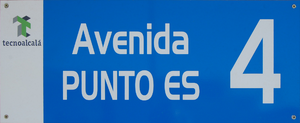
Plaque l'avenue nom de domaine .es à Alcalá de Henares (Communauté de Madrid - Espagne).